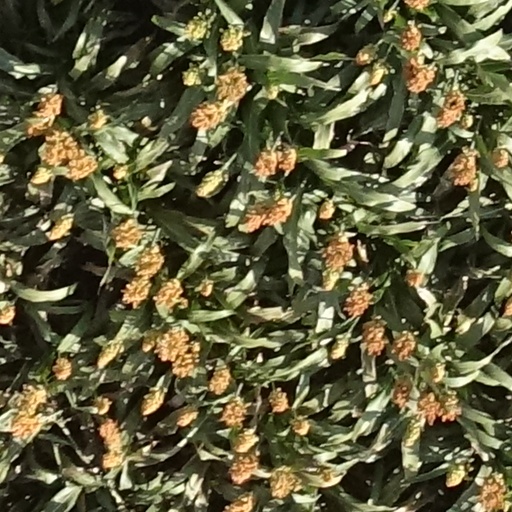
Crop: sorghum